Previsora Tower

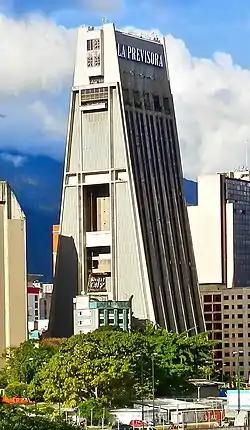

The Previsora Tower is an office skyscraper located in sector Plaza Venezuela in Caracas, Venezuela and is the headquarters of the company Seguros La Previsora. Construction of the tower began in 1970 and finally was inaugurated in 1973. This is one of the most emblematic architectural figures of Caracas characterized by a Patek Phillipe luminous clock, which is visible from various points of the capital city.